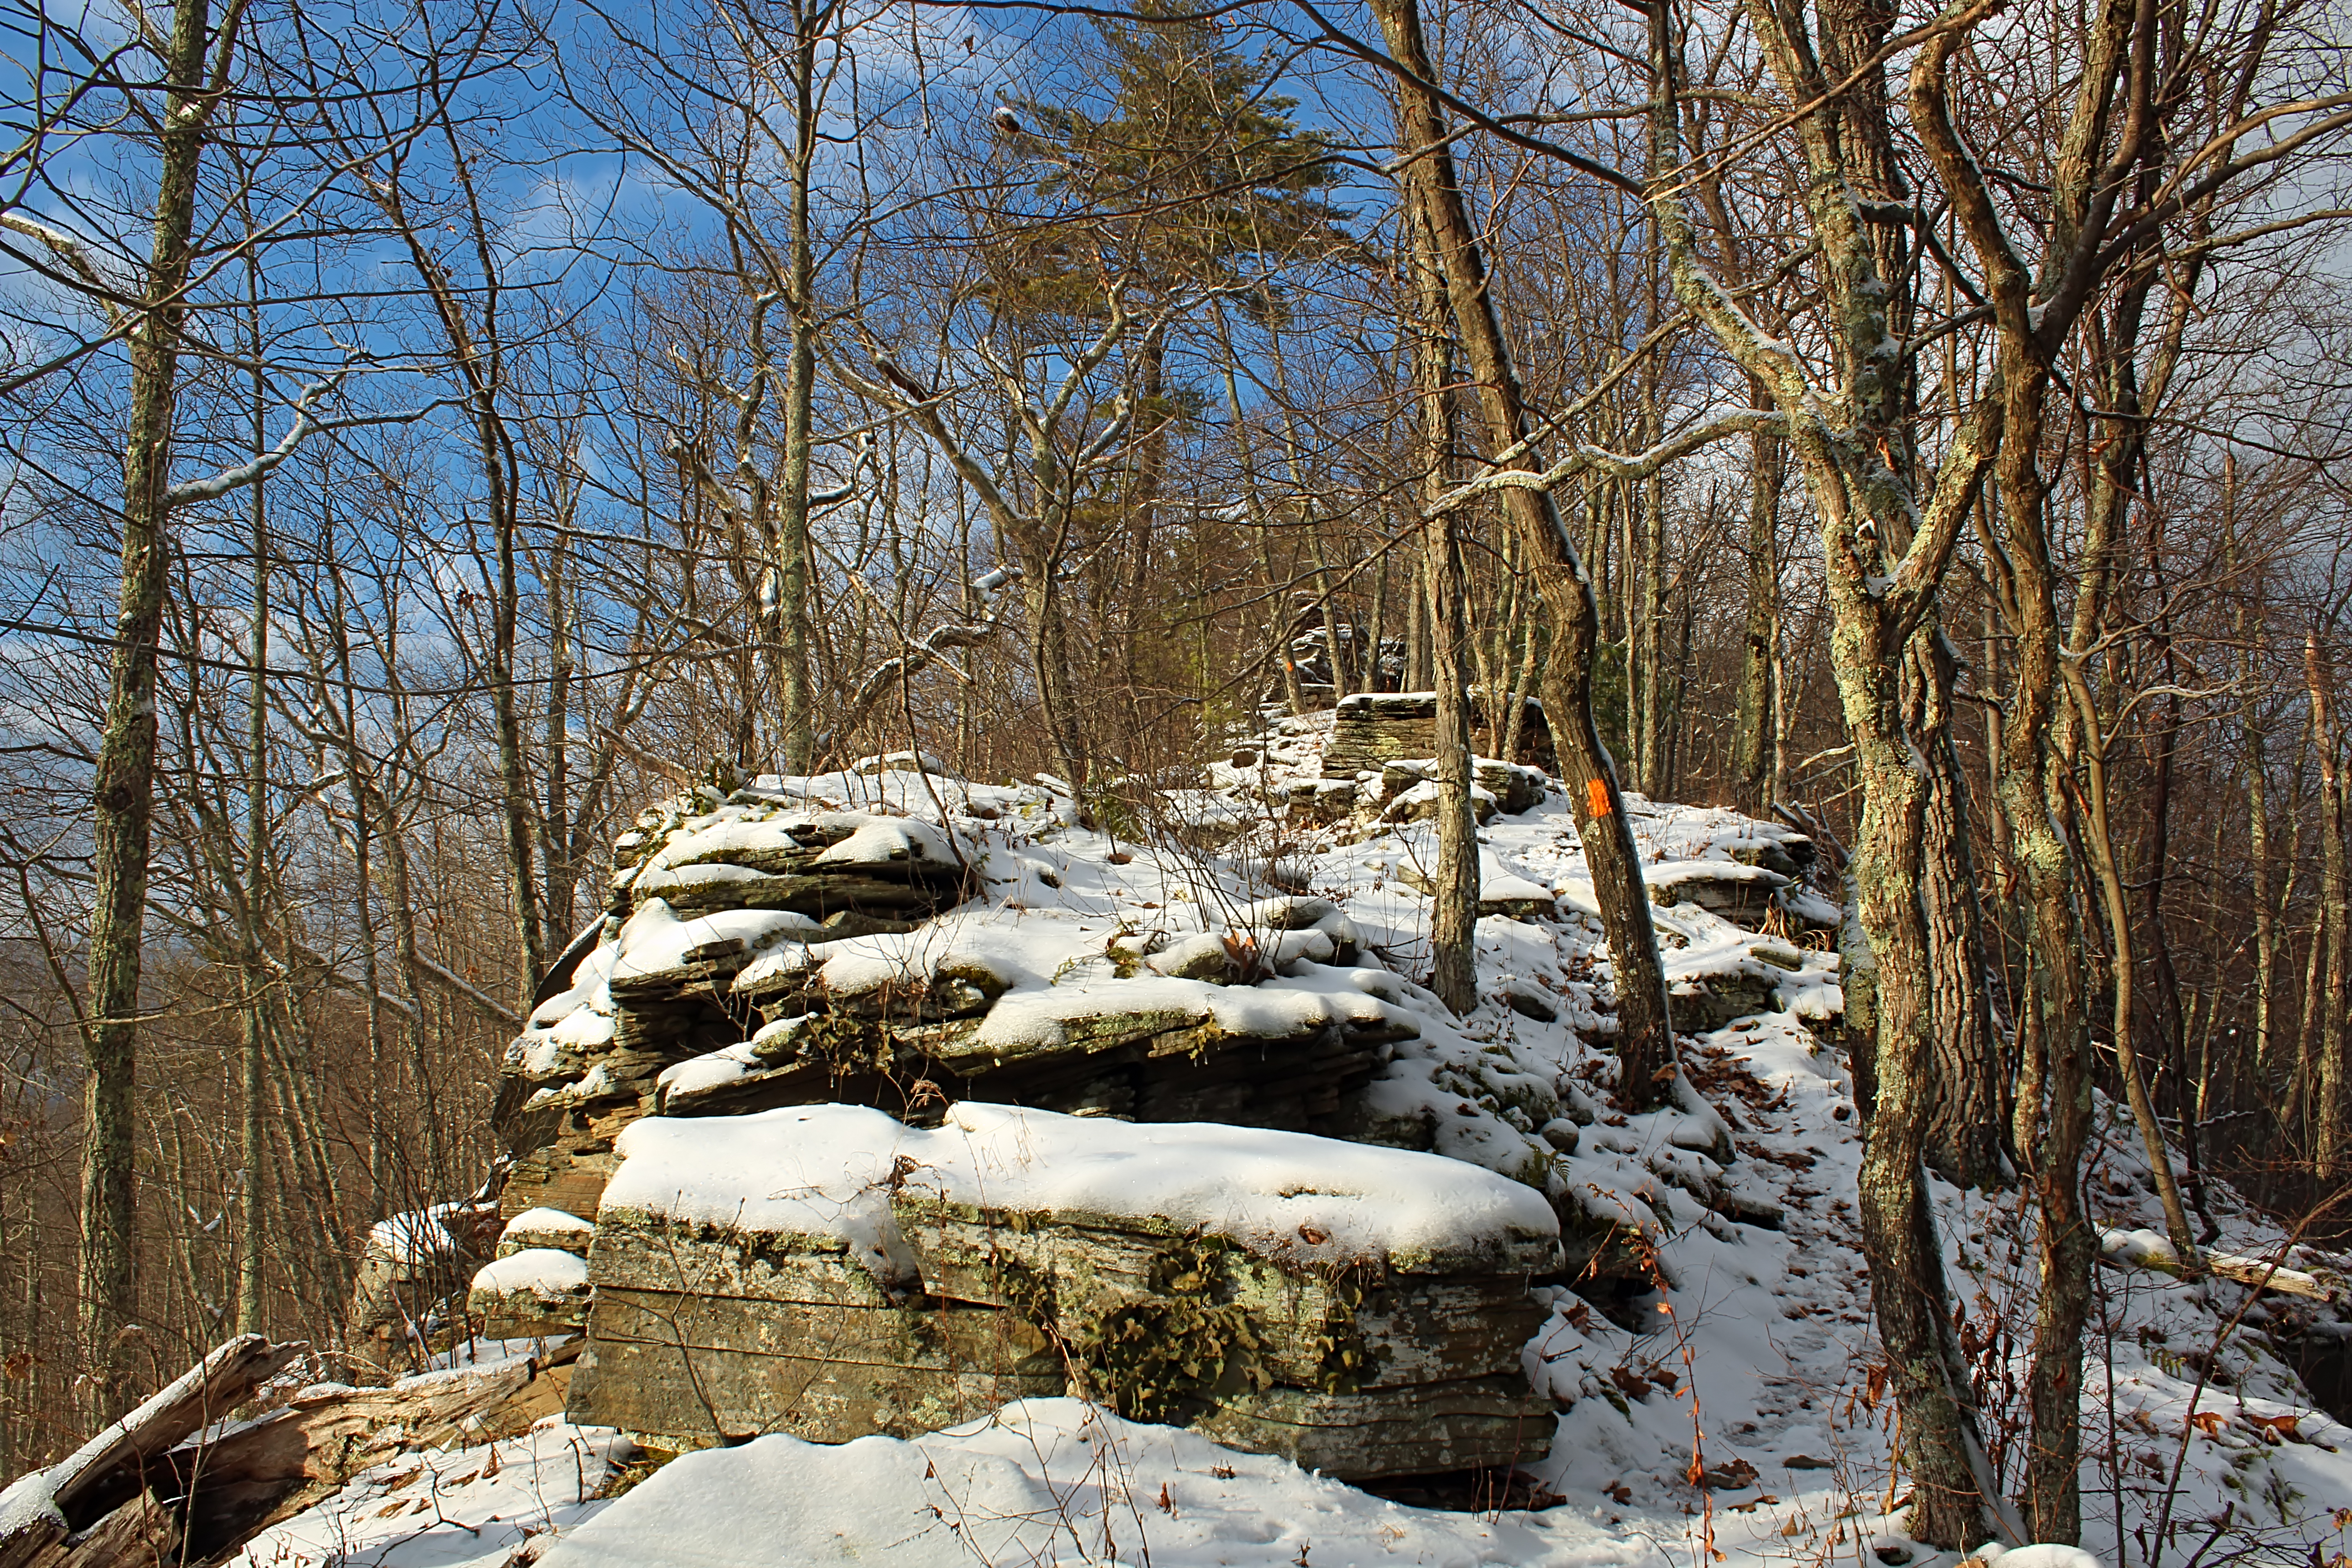
tree, nature, forest, wilderness, branch, snow, winter, plant, wood, hiking, trail, cliff, stream, ice, autumn, weather, season, trees, rocks, creativecommons, tiadaghtonstateforest, appalachianmountains, alleghenyplateau, pennsylvaniawilds, lycomingcounty, pennsylvania, boulders, goldeneagletrail, wolfrunwildarea, ravenshorn, woodland, natural environment, woody plant